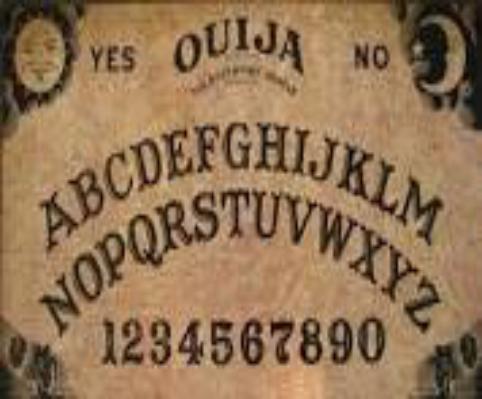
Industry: Leisure